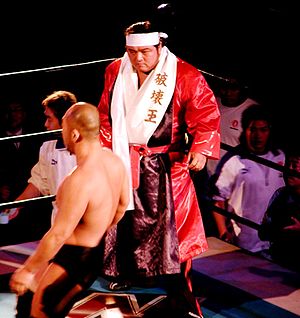
Wrestling
Den japanske wrestler Shinya Hashimoto
Wrestling er en blanding af performancekunst og underholdning, der kombinerer idræt og scenekunst.